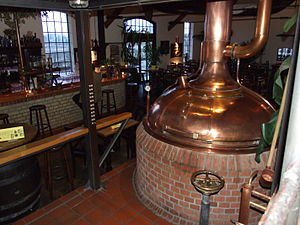
Asgaard Bryggeri
Bryggeriets restaurant
Asgaard Bryggeri er et nordtysk ølbryggeri i Slesvig by. Det sydslesvgiske bryggeri blev indrettet 1994 i Slesvigs gamle godsbanegård. Asgaards ølmærker sælges som vikingernes øl i anledning til vikingebyen Hedeby tæt ved Slesvig by. Sortimentet omfatter hvedeøl, klar og mørk øl og biologisk øl.